History of Poles in the United States

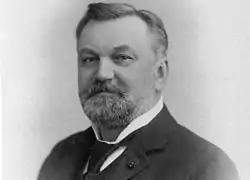
Erazm Jerzmanowski, a Polish-born industrialist who founded lighting-gas companies in Chicago, Baltimore and Indianapolis. He was the richest Pole in the United States in the 19th Century

West Virginia experienced an influx of immigrant coal miners during the early 20th century, increasing the number of Poles in West Virginia to almost 15,000 by 1930. Poles were the third-largest immigrant group in West Virginia, following the Italians and the Hungarians, who also joined the mining industry in large numbers. Poles also came to Colorado for coal mining in small but significant numbers.